Léon Adolphe Chauvin

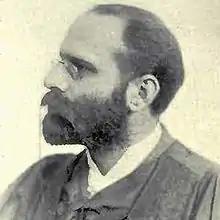
Léon Adolphe Chauvin

Léon Adolphe Chauvin (20 July 1861 – 8 June 1904) was a lawyer and political figure in Quebec, Canada. Chauvin represented Terrebonne in the House of Commons of Canada from 1896 to 1900 as a Conservative.